E. H. Dyer

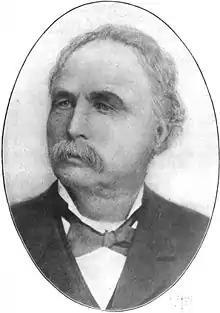
E. H. Dyer

Ebenezer Herrick Dyer (April 17, 1822 – July 15, 1910) was an American businessman who established the first successful commercial beet sugar mill in the U.S., and as such, was called the "father of the American beet sugar industry".